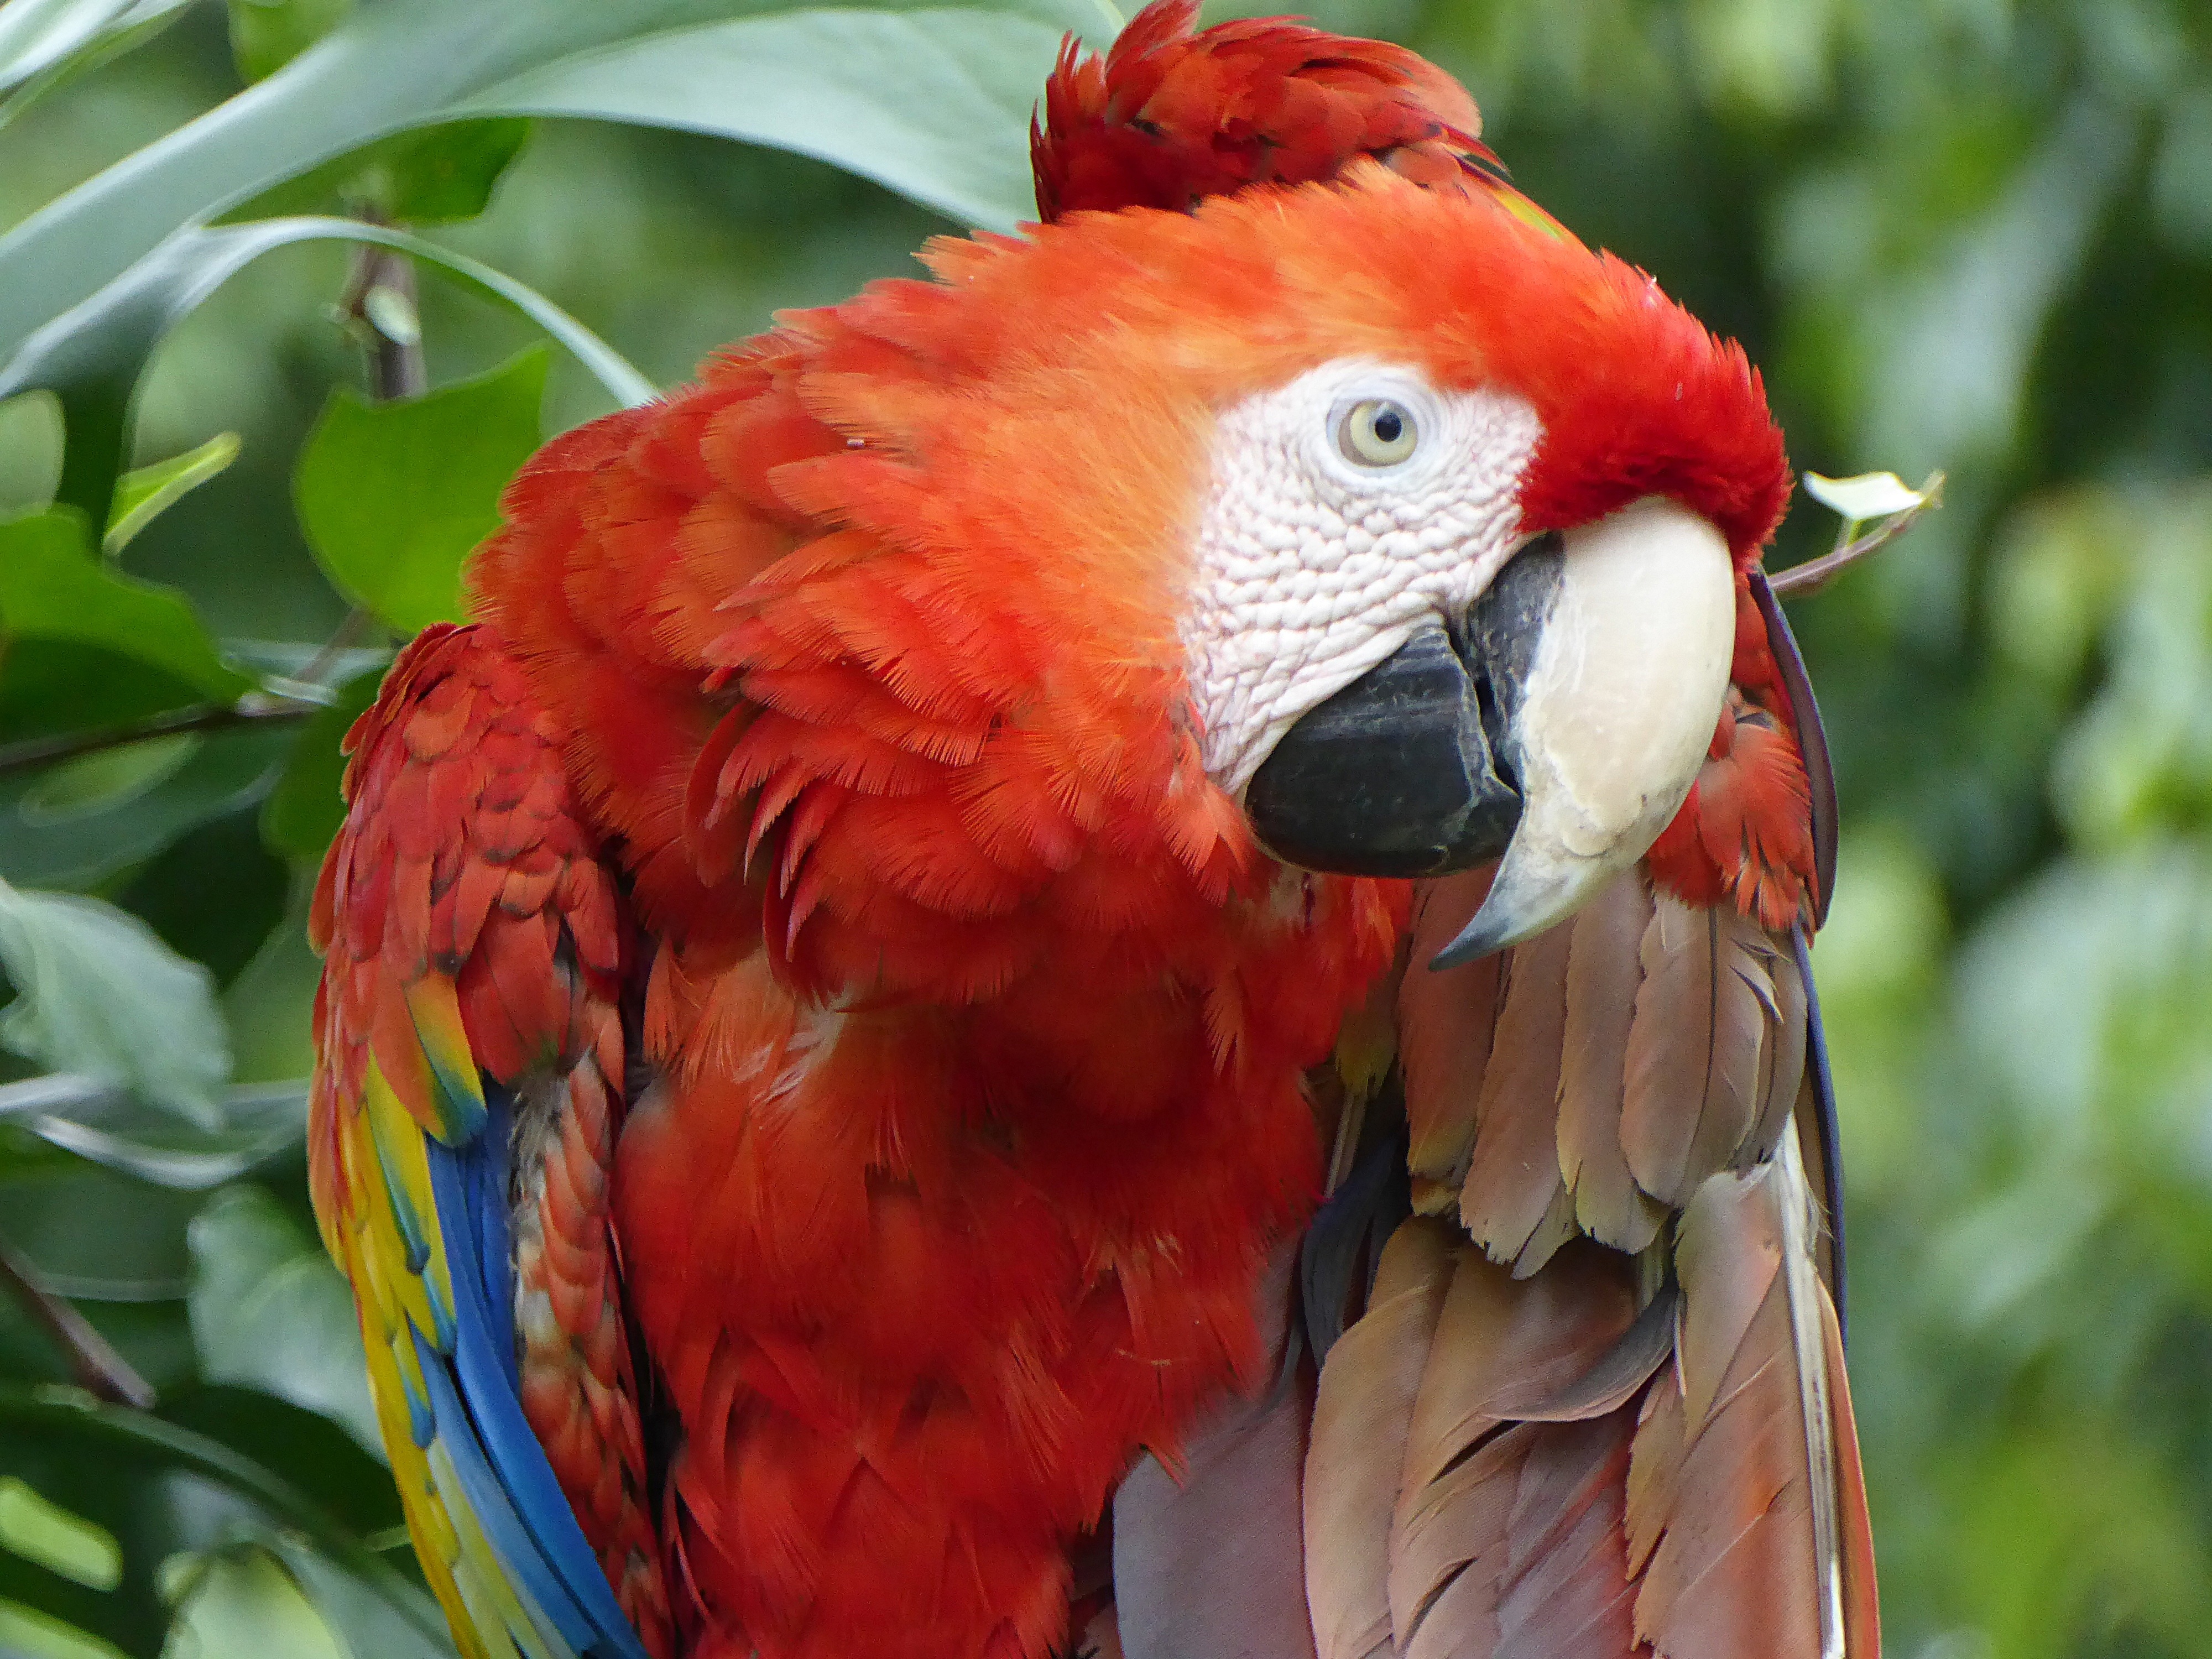
bird, red, beak, blue, yellow, fauna, lorikeet, macaw, vertebrate, parrot